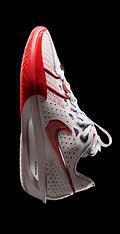
Brand: Nike
Model: G T Cut 3